Woolsthorpe by Belvoir

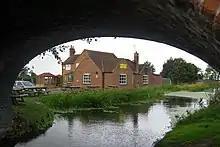
Woolsthorpe public house seen though Grantham Canal bridge

Woolsthorpe by Belvoir, also known as Woolsthorpe is a village and civil parish in the South Kesteven district of Lincolnshire, England. The population of the civil parish at the 2011 census was 415. It is situated approximately west from Grantham, and adjoins the county border with Leicestershire. The neighbouring village of Belvoir lies on the other side of the border. Grantham Canal is situated to the north-east at its closest point.